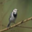
Label: bird